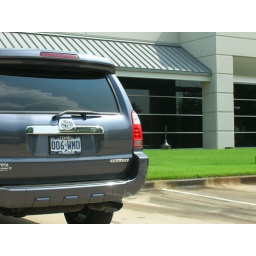
Google license plate on car at the Google Radio offices in Dallas, Texas area.